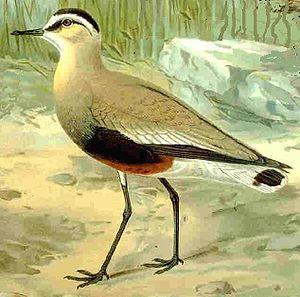
Le Vanneau sociable est une espèce d'échassiers migrateurs grégaires. Cette espèce est très menacée.